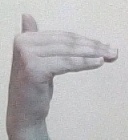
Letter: khaa